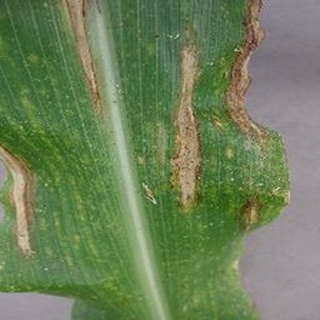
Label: corn_northern_leaf_blight